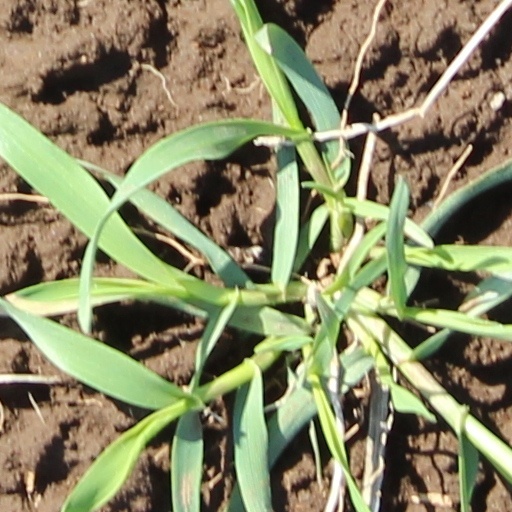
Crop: wheat